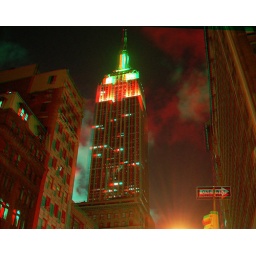
Empire State Building dressed in green and red for the holidays.